Temporal envelope and fine structure

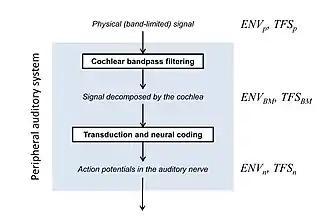
Schematic representation of the three levels of temporal envelope (ENV) and temporal fine structure (TFS) cues conveyed by a band-limited signal processed by the peripheral auditory system.

Any sound whose frequency components cover a narrow range (called a narrowband signal) can be considered as an envelope (ENV, where p denotes the physical signal) superimposed on a more rapidly oscillating carrier, the temporal fine structure (TFS).